St. Matthias' Abbey

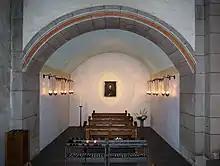
"Gnadenkapelle" in the northern aisle

The Abbey church is considered a Marian shrine as it contains a "Gnadenbild", an image of the Blessed Virgin that depicts the pregnant Mary, gazing in contemplation at the child she carries.